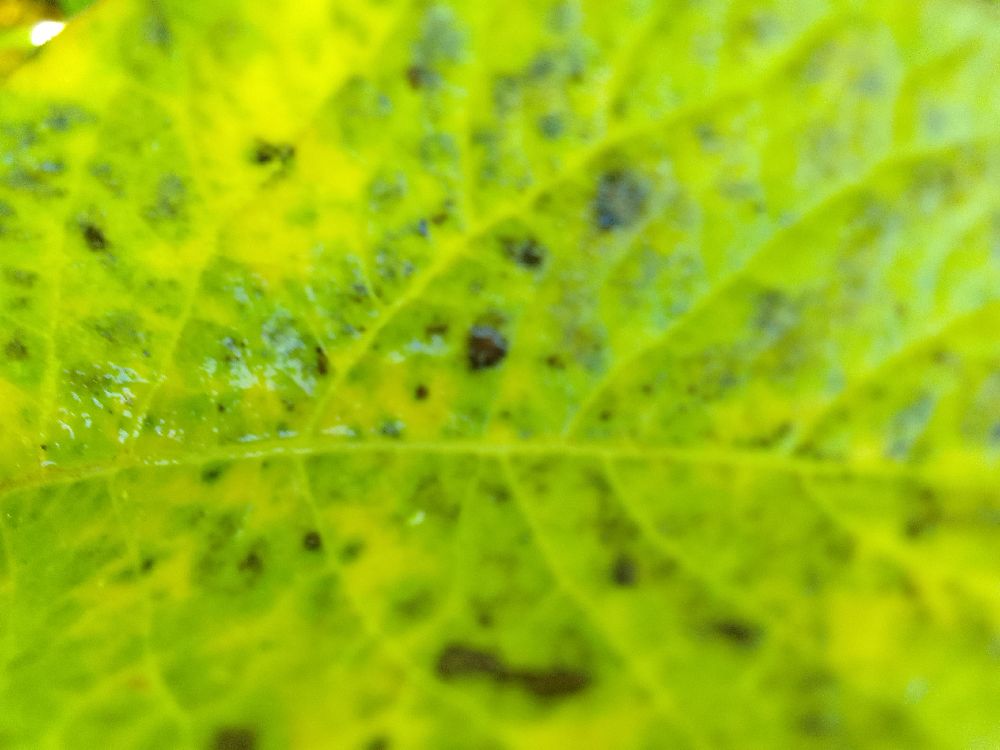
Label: Early blight